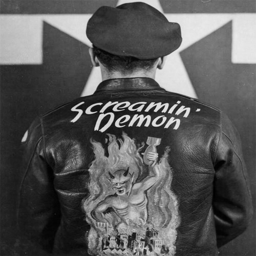
garment worn by crew members